Answer in natural language. Which object is closer to floating black countertop island (highlighted by a red box), Window (highlighted by a blue box) or Doorway (highlighted by a green box)? Choose between the following options: Window (highlighted by a blue box) or Doorway (highlighted by a green box)
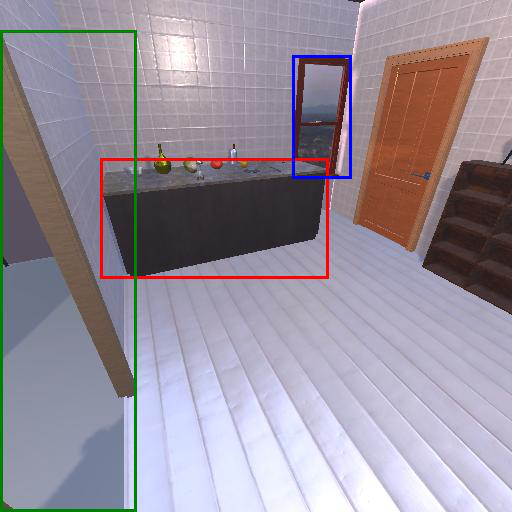
<answer>Window (highlighted by a blue box)</answer>